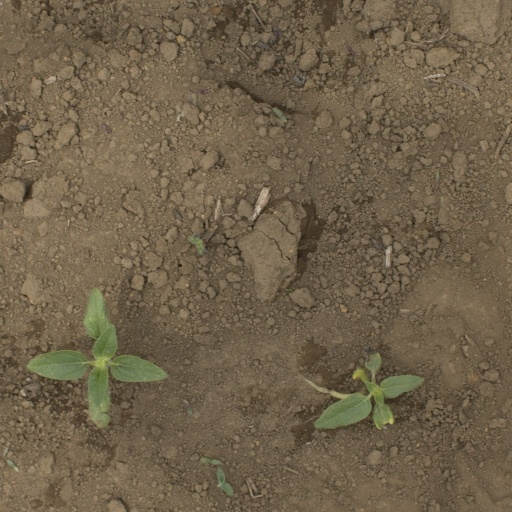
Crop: Jerusalem artichoke